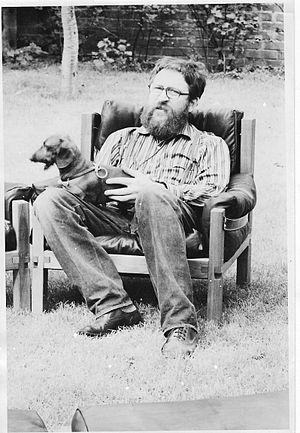
Pierre Chapo et fauteuil S15
Pierre Chapo, né à Paris est un designer, créateur de mobilier français.